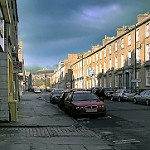
Label: street